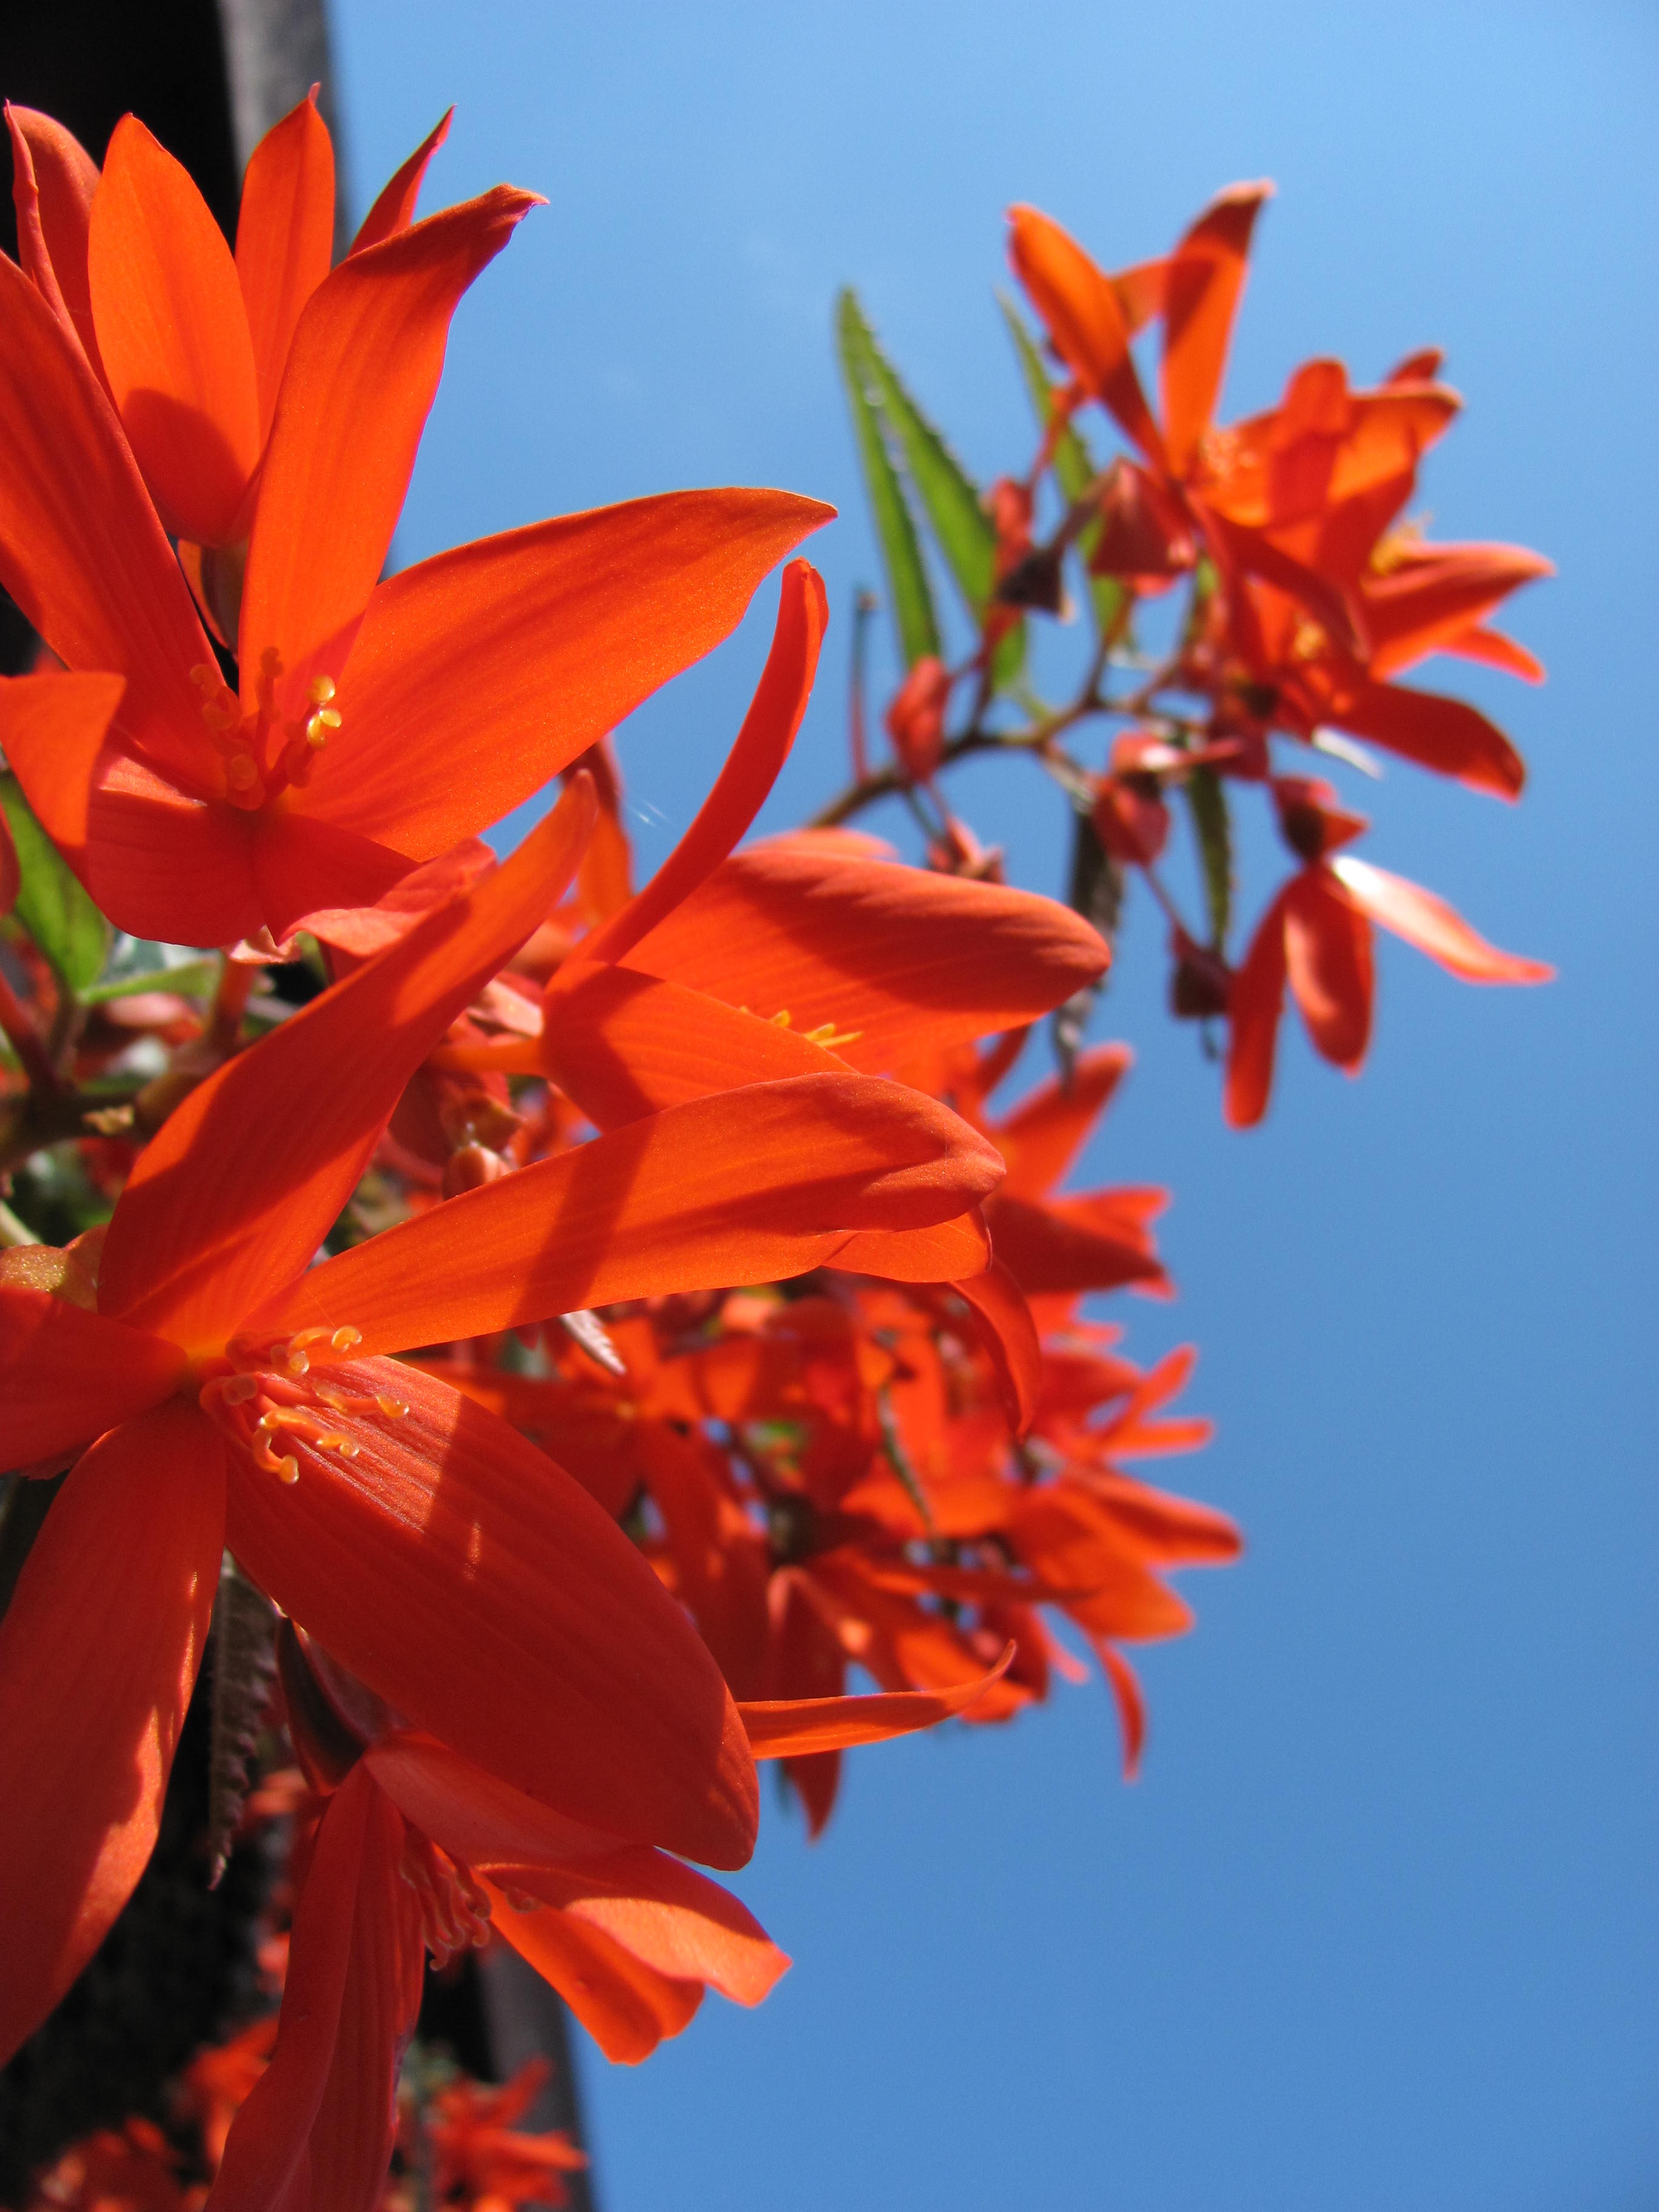
blossom, plant, sky, leaf, flower, petal, bloom, summer, red, autumn, botany, colorful, yellow, flora, wildflower, flowers, close up, shrub, bright, begonia, sky blue, macro photography, ornamental plant, flowering plant, balcony plant, hanging plant, terrace flowers, summer plant, dragon tongue, land plant